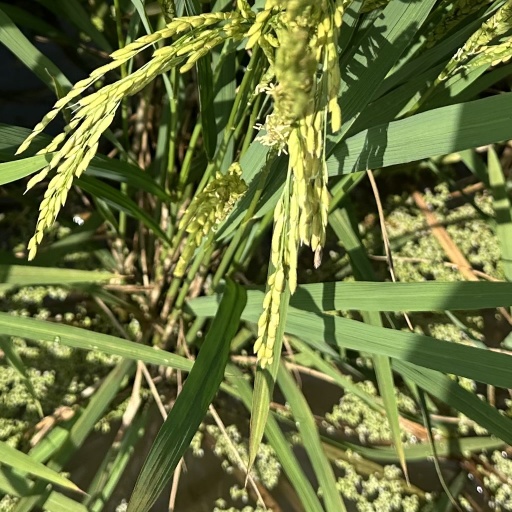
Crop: rice